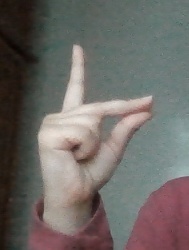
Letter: ta